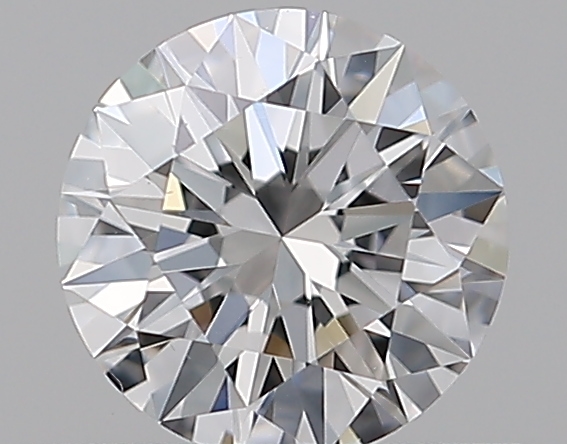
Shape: round
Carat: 0.52
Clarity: VS1
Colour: E
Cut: EX
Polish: EX
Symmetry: EX
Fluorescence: N
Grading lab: GIA
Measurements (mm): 5.19 x 5.2 x 3.16